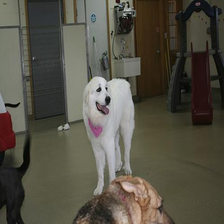
Species: dog
Breed: great pyrenees